IMAM Ro.58

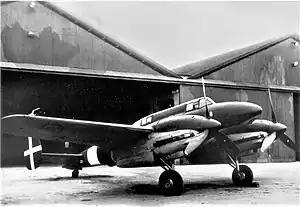
Ro.58 prototype at Guidonia Montecelio airport

The IMAM Ro.58 was an Italian twin-engined, two-seat monoplane heavy fighter and attack aircraft, a development of the IMAM Ro.57. First flown in May 1942, it was considered a general improvement over its predecessor, mainly due to the substitution of higher power Daimler-Benz DB 601 engines for the Fiat A.74 engines used on the Ro.57. Initially it had many problems and during the maiden flight only the proficiency of the test pilot, Adriano Mantelli, saved the plane.